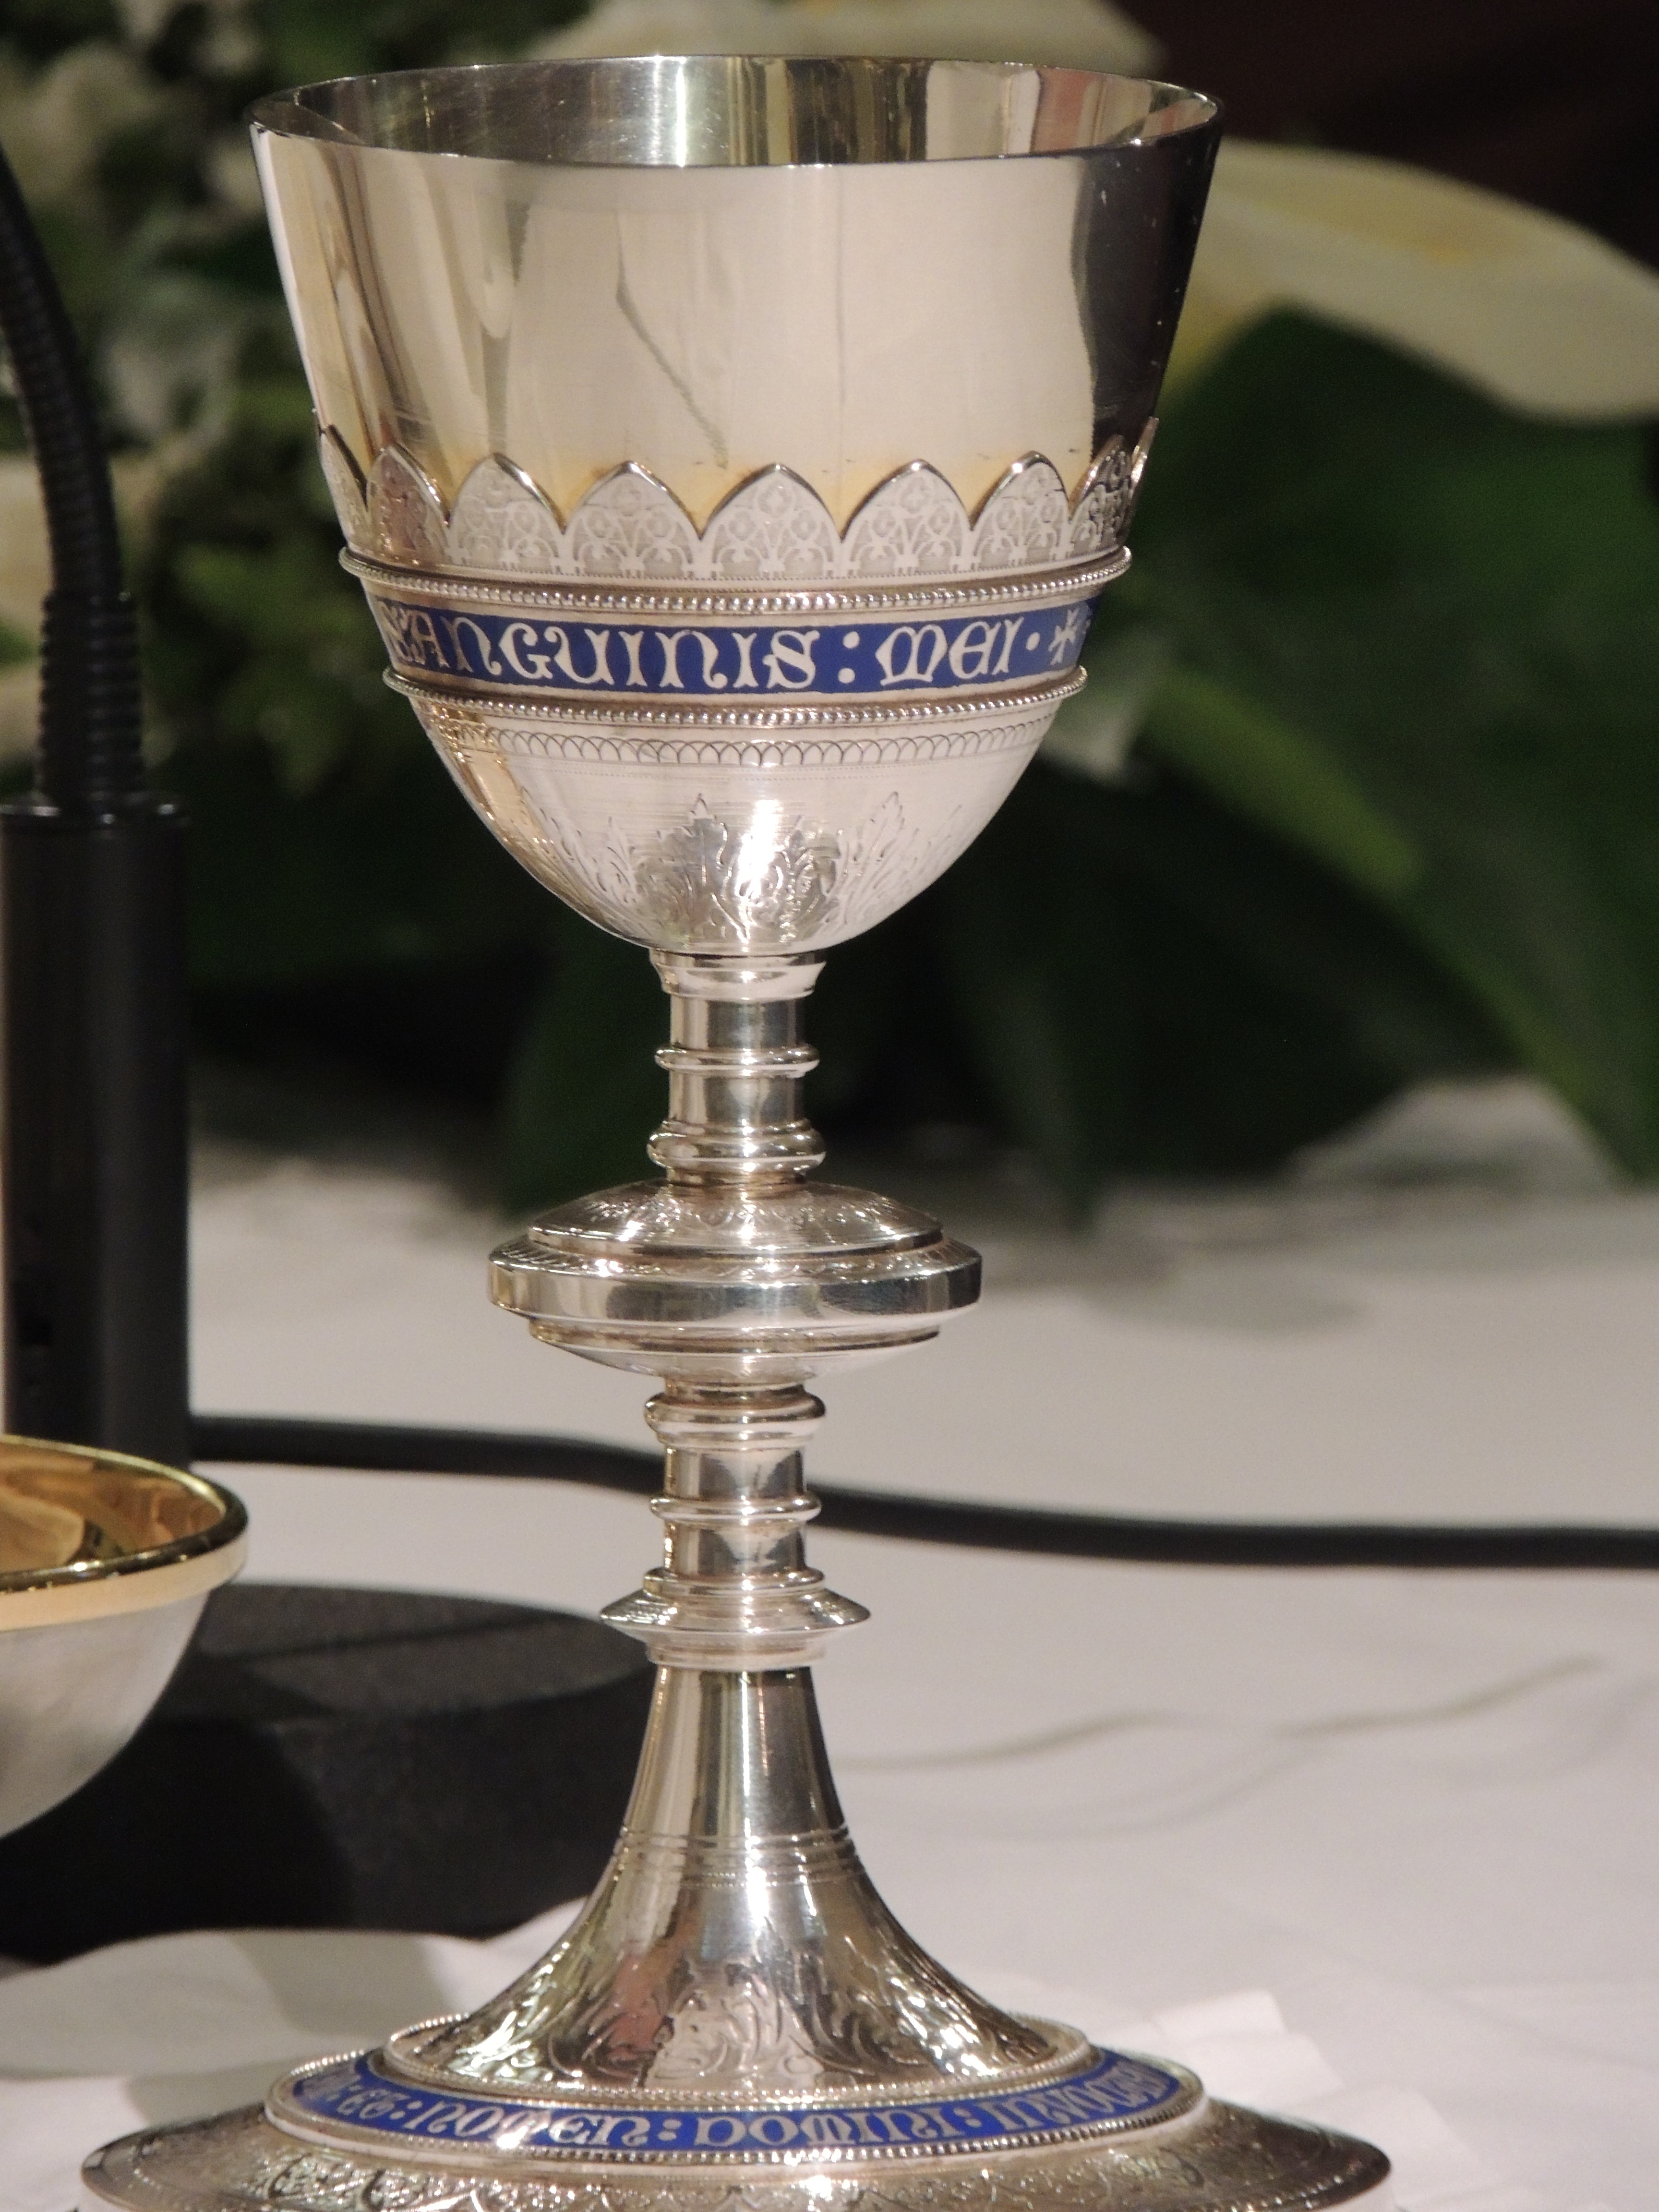
glass, symbol, religion, church, cathedral, tableware, material, wine glass, christ, chalice, stemware, drinkware, champagne stemware